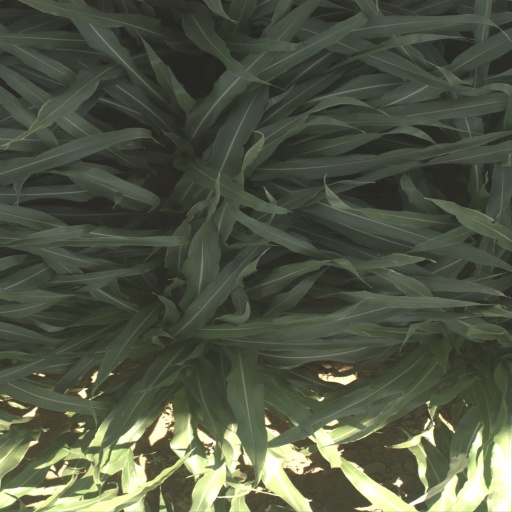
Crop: sorghum